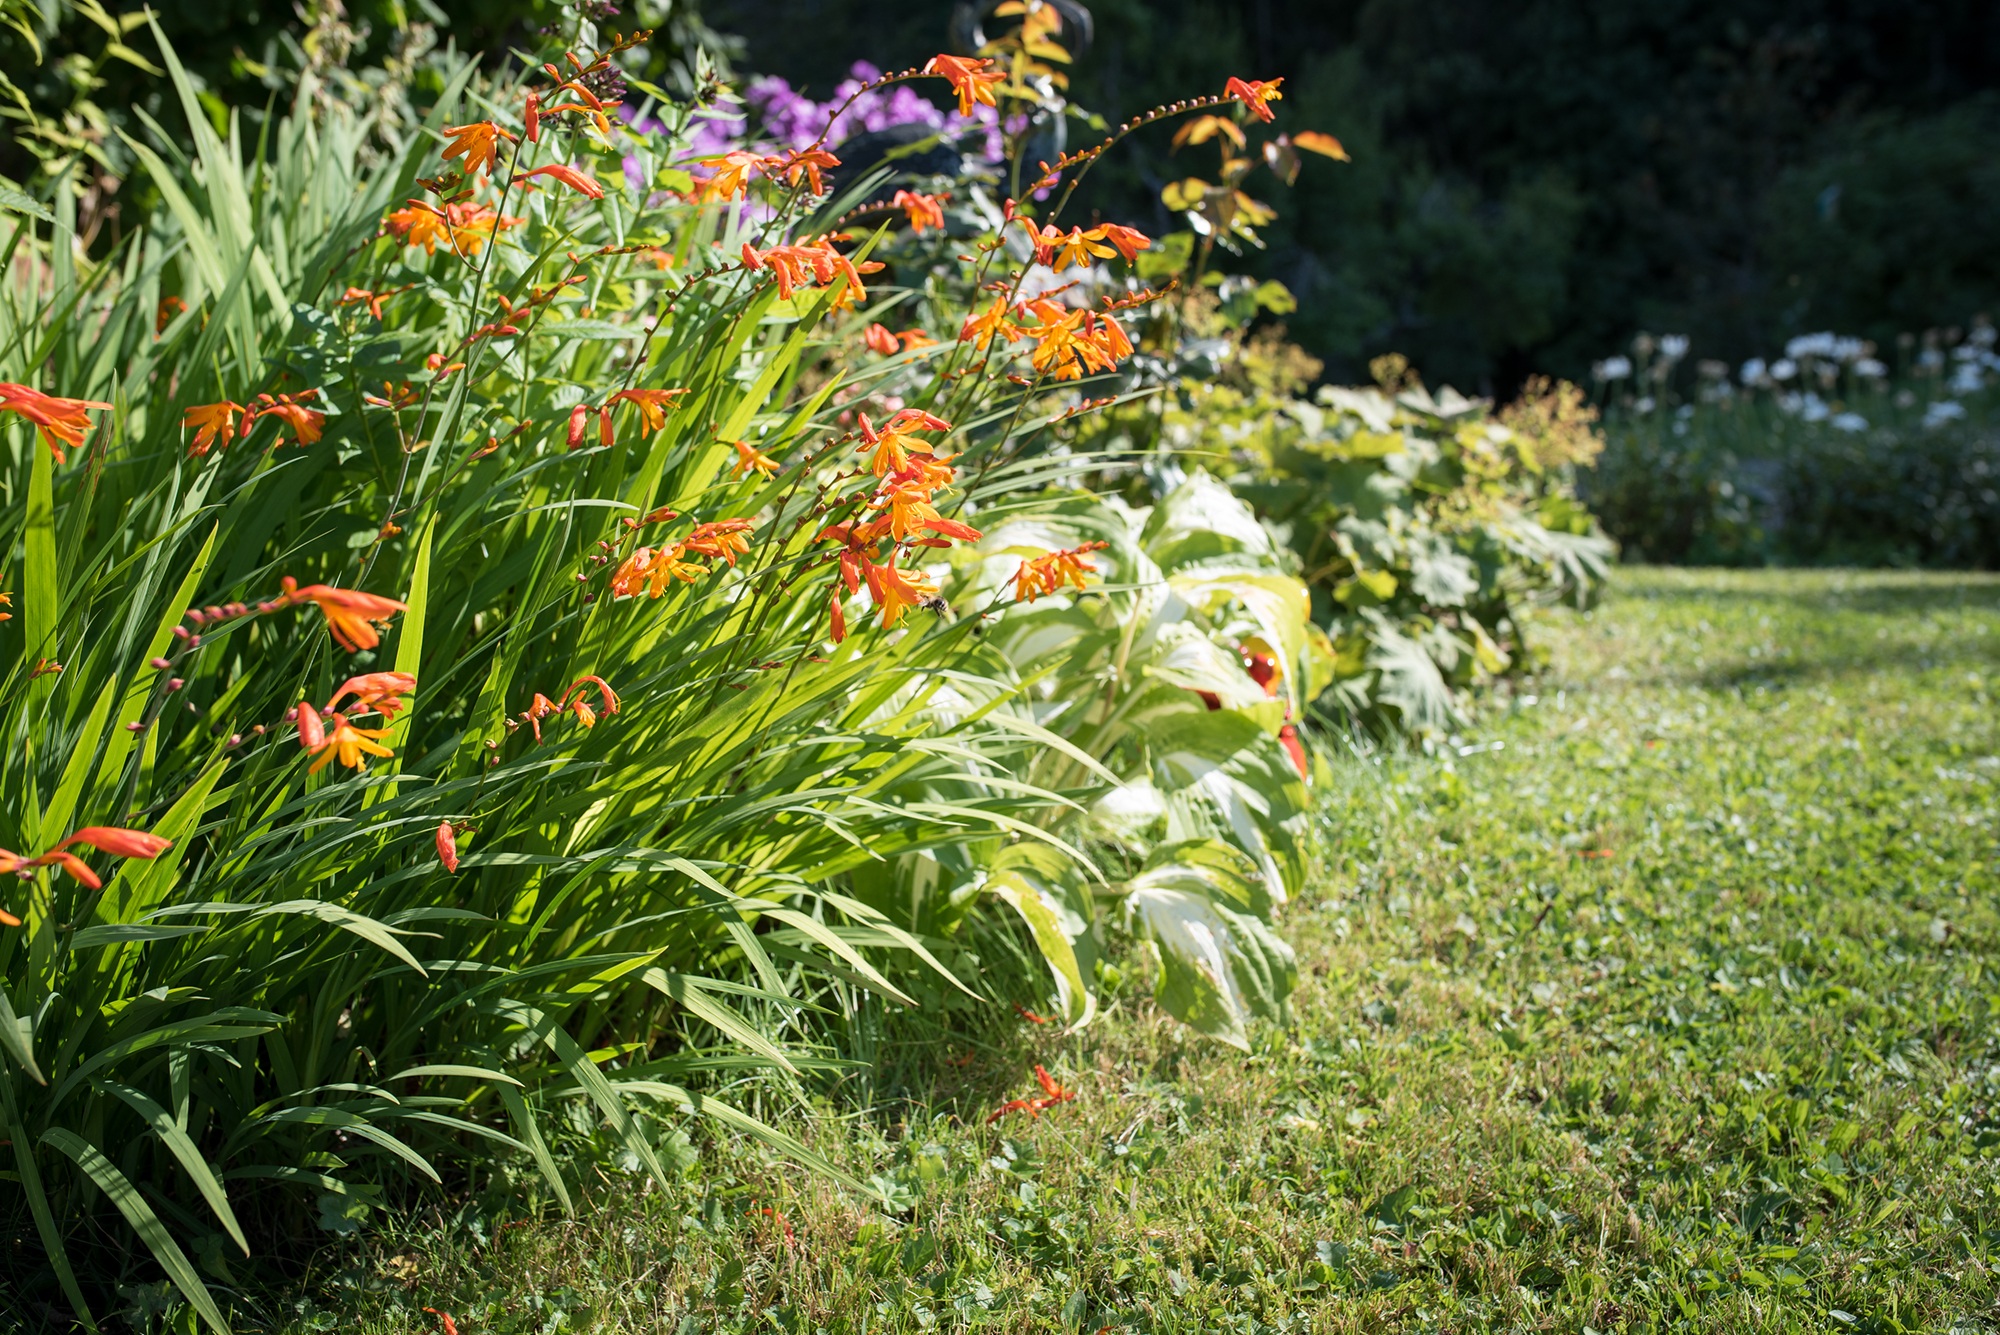
nature, grass, plant, lawn, meadow, flower, orange, autumn, backyard, botany, garden, close, flora, wildflower, flowers, shrub, yard, late summer, daylily, orange flowers, schwertliliengewaechs, in the garden, flowering plant, crocosmia, garden montbretia, land plant